North Nicosia

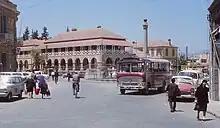
Sarayönü, 1969

During the Cyprus crisis of 1963–64, in the aftermath of unilateral constitutional changes by the Greek Cypriots, intercommunal violence broke out. Nicosia was divided into Greek and Turkish Cypriot quarters by the Green Line, named after the colour of the pen used by the United Nations officer to draw the line on a map of the city. This resulted in the ceasing of Turkish Cypriot participation in the government, and following more intercommunal violence in 1964, a number of Turkish Cypriots moved to the Turkish quarter of Nicosia, causing serious overcrowding.